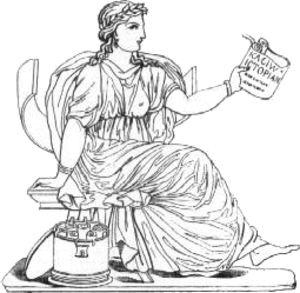
Les mémoires sont des œuvres historiques et parfois littéraires, ayant pour objet le récit de sa propre vie, considérée comme révélatrice d’un moment de l’histoire. Plus précisément, il s’agit d’un recueil de souvenirs qu’une personne rédige à propos d’événements historiques ou anecdotiques, publics ou privés. L'auteur de mémoires est appelé mémorialiste.
Comte de Fife ou mormaer de Fife est un titre médiéval que portait le possesseur de la seigneurie de Fife. Le titre de comte Fife a également été créé dans la pairie d'Irlande en 1759, pour un descendant de Macduff.
Liste des évêques d'Amarillo
La Crise vénézuélienne de 1895 fut l'aboutissement de la longue confrontation entre le Royaume-Uni et le Venezuela concernant les territoires d'Essequibo et de Guayana Esequiba, que les premiers considéraient comme faisant partie de la Guyane britannique, et que les seconds voyaient comme une partie de leur territoire. La dispute étant devenue une crise, la problématique principale résida dans le refus britannique d'incorporer dans le traité d'arbitrage international le territoire situé à l'est de la Ligne Schomburgk, qu'un inspecteur avait dessiné il y avait de cela un demi-siècle, faisant office de frontière entre le Venezuela et les anciens territoires néerlandais de la Guyane britannique. Le Royaume-Uni accepta cependant l'intervention américaine, légitimée par la doctrine Monroe. Un tribunal se réunit à Paris en 1898 pour étudier la question, et en 1899 accorda la majeure partie du territoire disputé à la Guyane britannique.
Cet article présente l'histoire des Juifs en Estonie.
Carl Johan Bernadotte, né le 31 octobre 1916 à Stockholm et mort le 5 mai 2012 à Ängelholm, était un ex-membre de la famille royale de Suède, fils du roi Gustave VI Adolphe de Suède et de son épouse, née princesse Margaret de Connaught et membre de la famille Bernadotte. Il était l'oncle du roi Charles XVI Gustave de Suède et de la reine Margrethe II de Danemark.
La Fédération régionaliste de Bretagne est une fédération française fondée le 29 octobre 1911 à Rennes. Elle est la deuxième organisation qui ait été créée pour obtenir le changement de statut politique de la Bretagne, s'inscrivant dans ce qu'on appelle l'autonomisme breton. Elle est issue d'une scission de l’Union régionaliste bretonne qui avait été créée en 1898. Elle garde cependant les particularités des sociétés savantes comme l'Association bretonne et l'Union régionaliste bretonne qui mêlent les activités politiques et les activités culturelles.